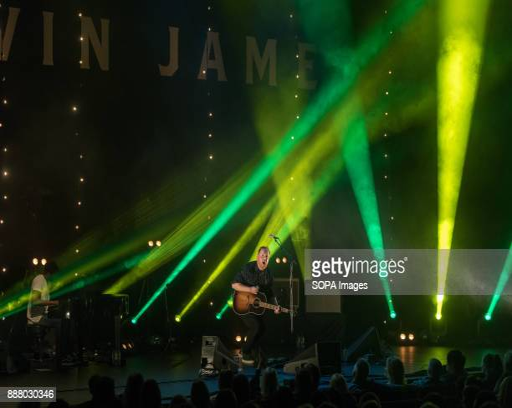
pop artist seen performing on stage